Peasant revolt of 1775 in Bohemia

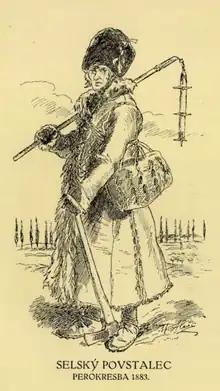
Mikoláš Aleš: "Peasant warrior" (drawing, 1883)

The Peasants' Revolt of 1775 in Bohemia was a struggle of Czech peasants against the authorities of the Habsburg Empire with the aim of freeing themselves from the crushing labor and serf duties of corvée in the spring of 1775 in eastern Bohemia. It is connected with the activities of the so-called "peasant governor" led by the magistrate Antonín Nývlt from Rtyně in Podkrkonoší, which united the rebellious subjects and gave them a common goal.